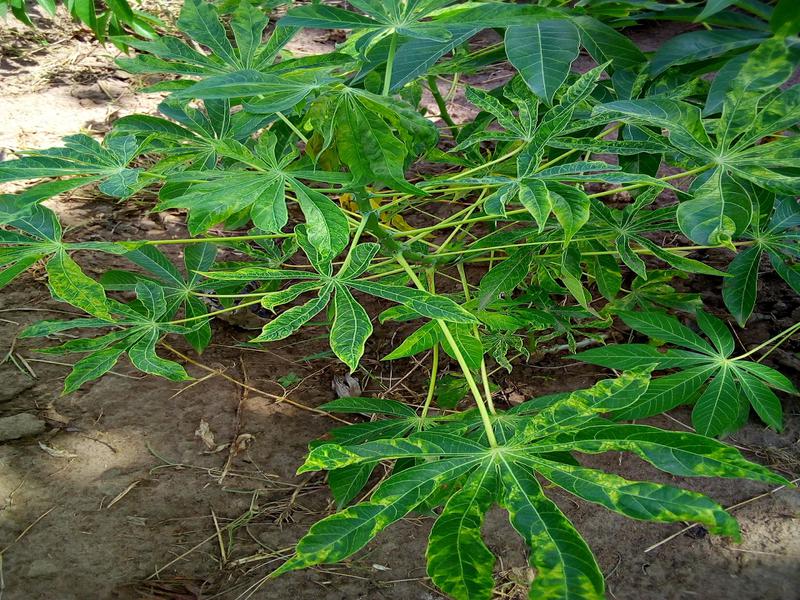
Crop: cassava
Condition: mosaic_disease